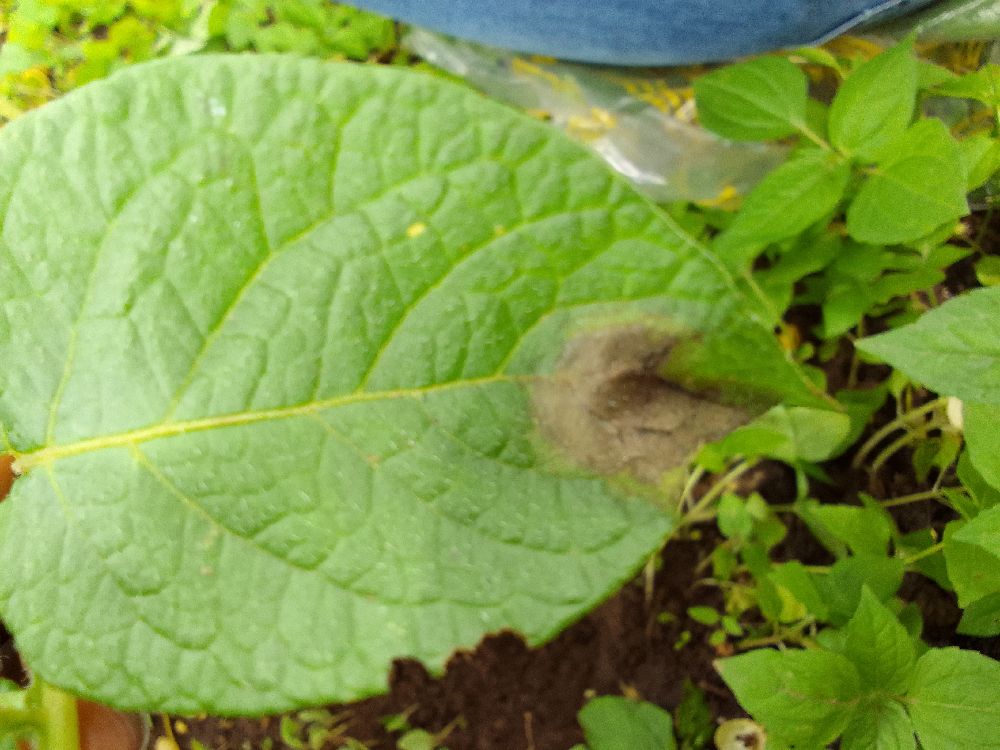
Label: Late blight